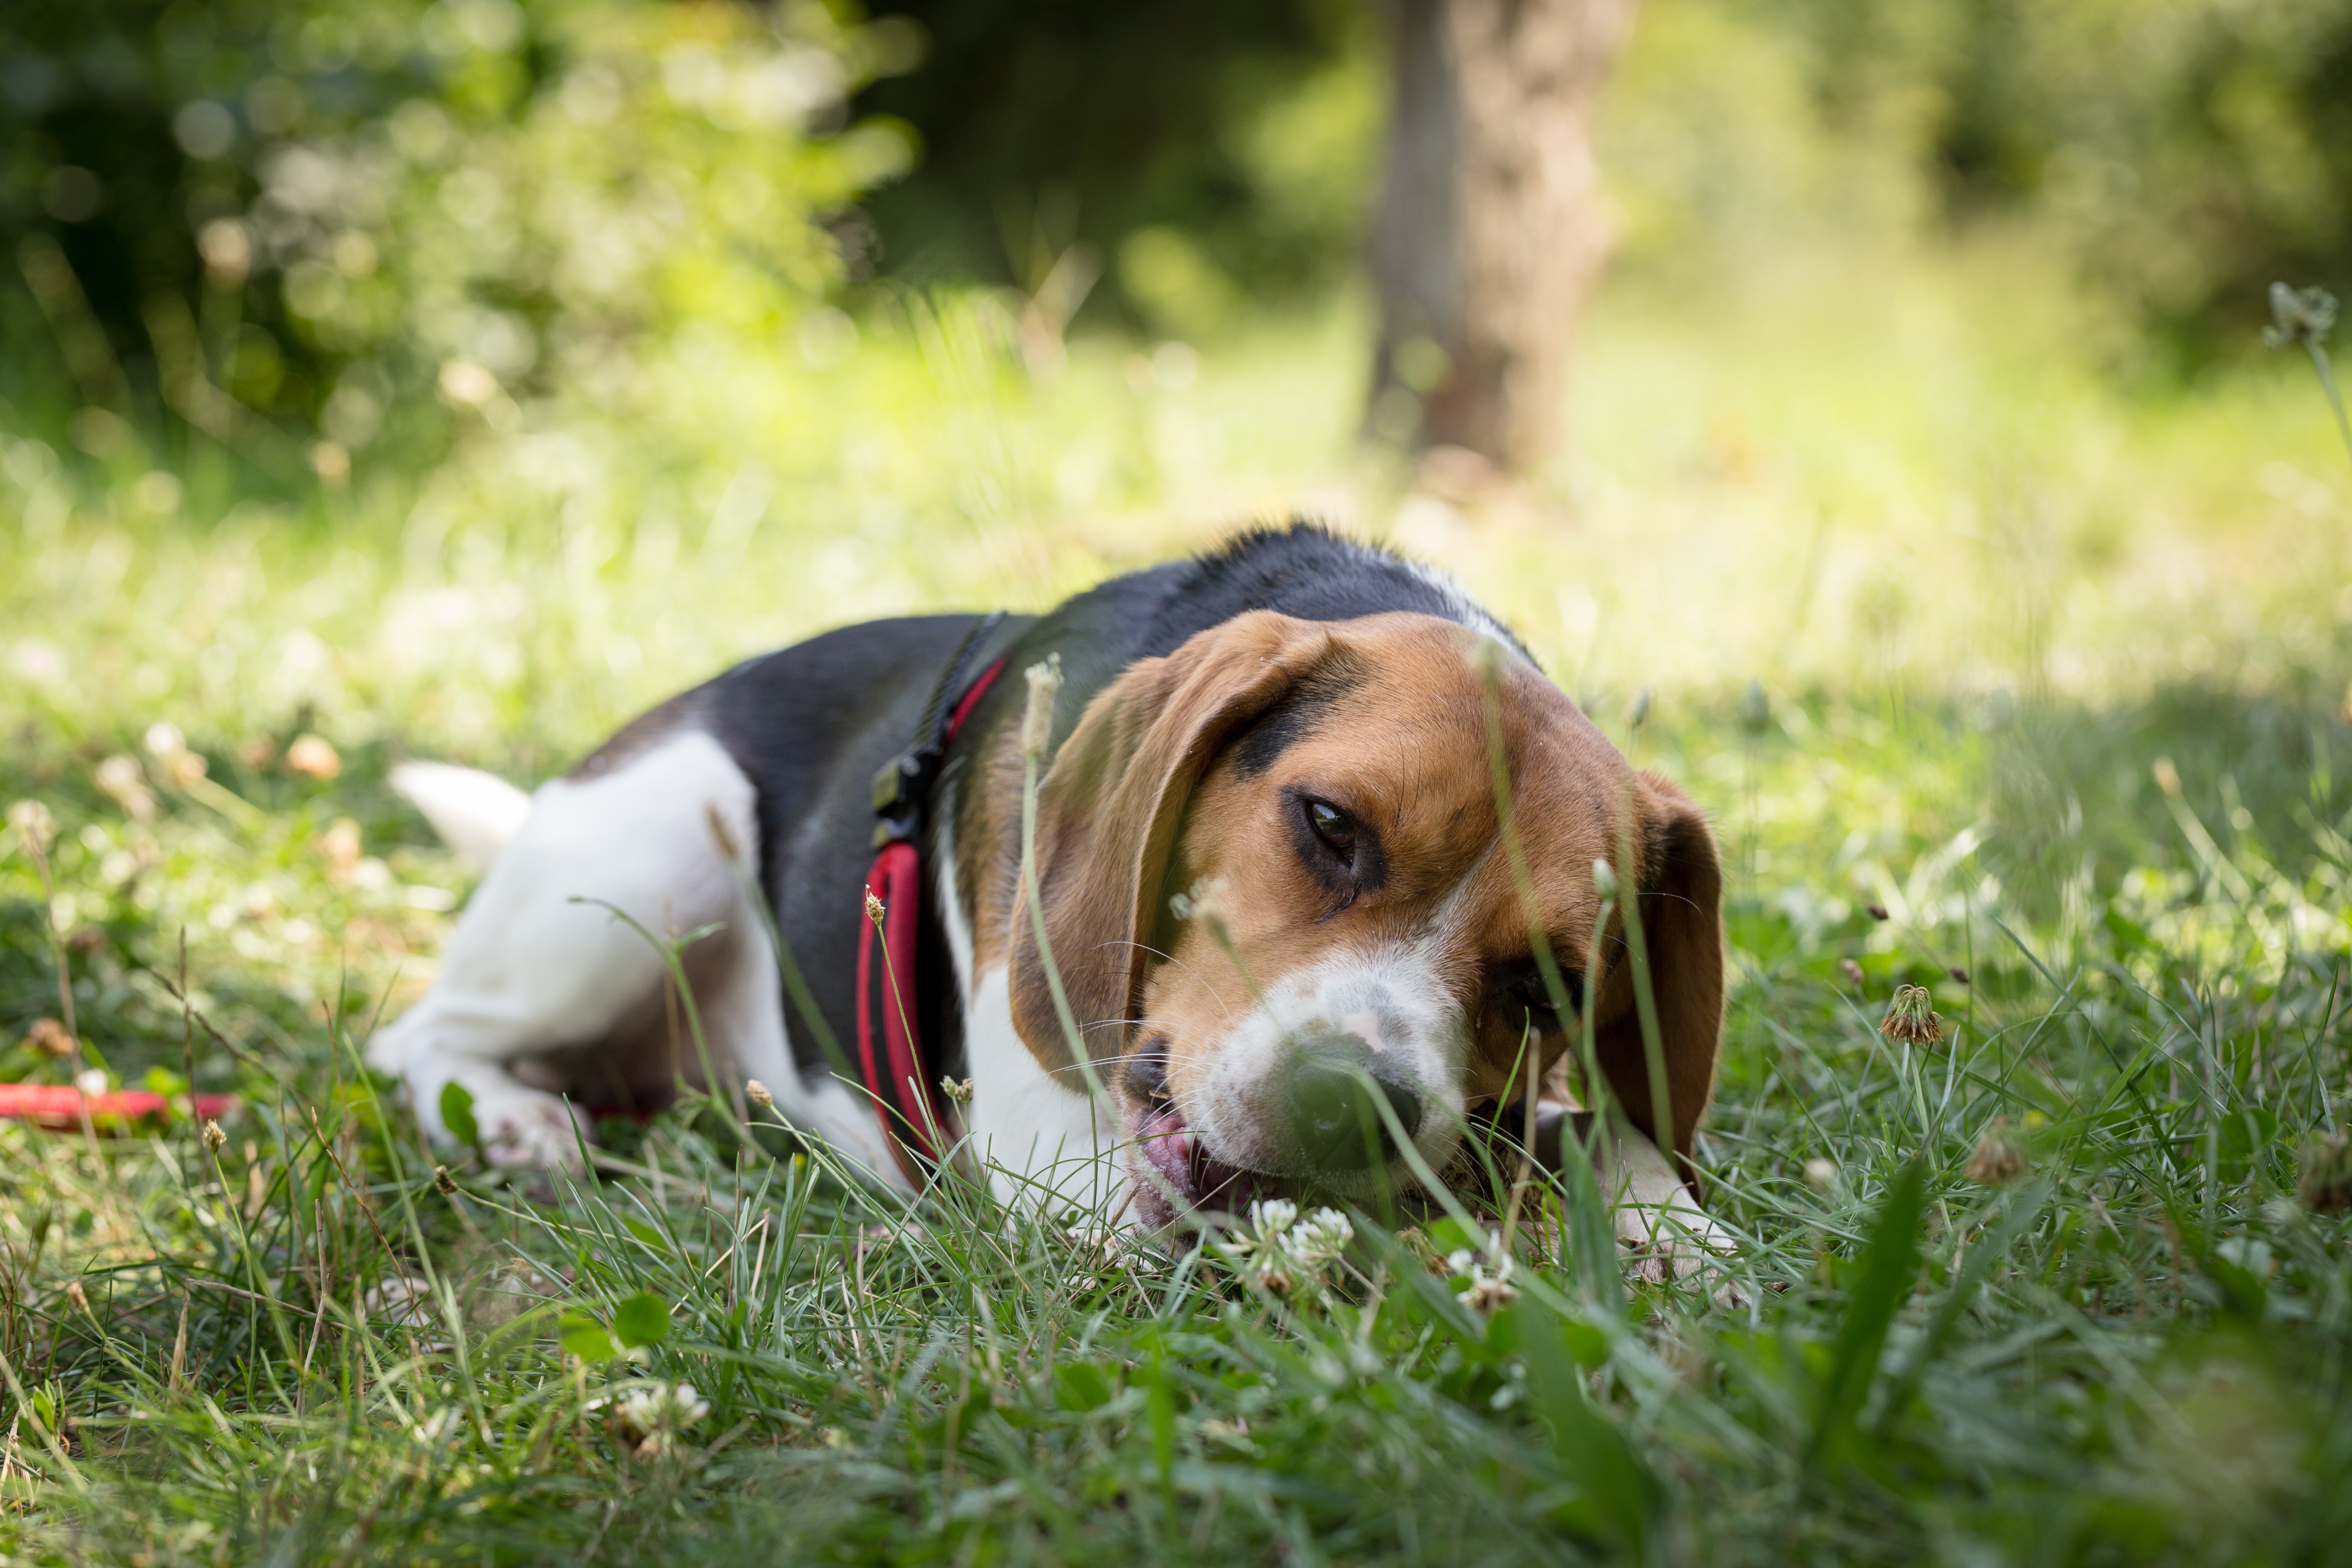
dog breed, dog, beagle, dog like mammal, grass, harrier, snout, hound, companion dog, hunting dog, plant